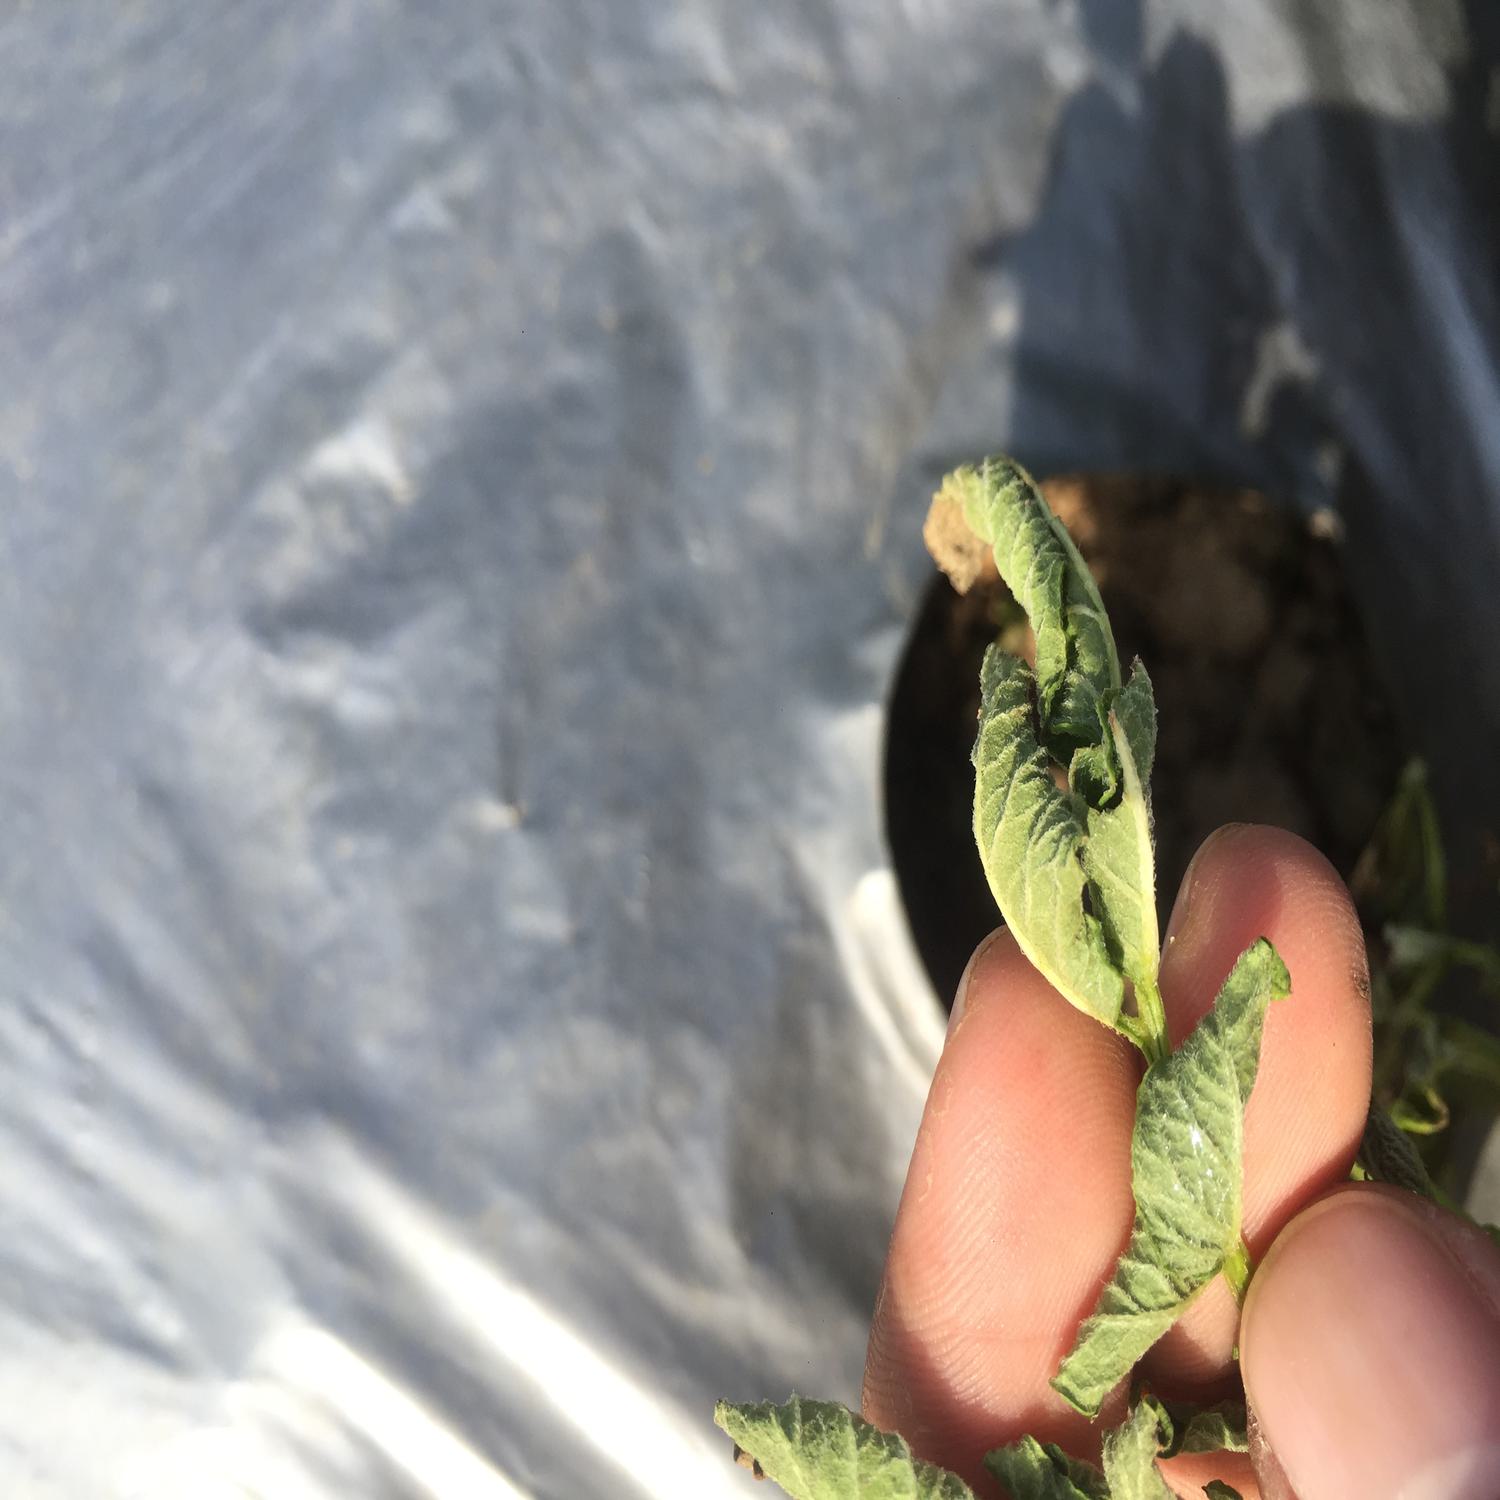
Label: Bacteria